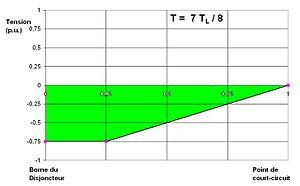
La tension transitoire de rétablissement est la tension électrique qui se rétablit aux bornes d'un appareillage électrique lorsqu'il interrompt un courant alternatif.